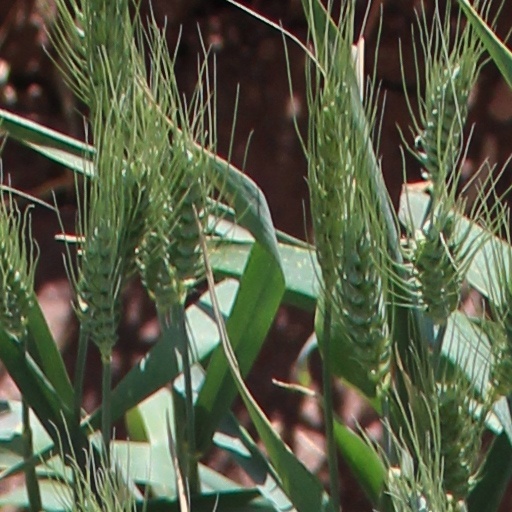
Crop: wheat